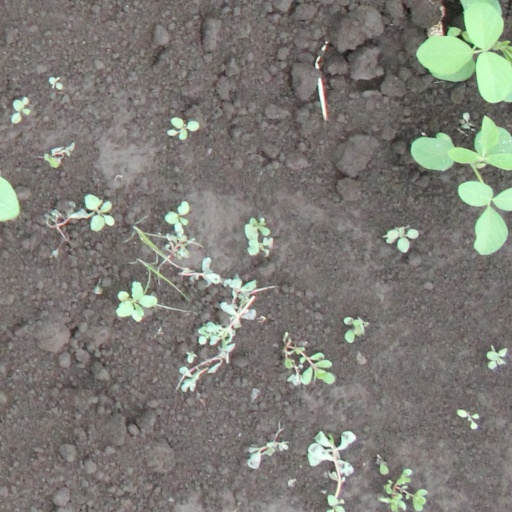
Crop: soybean